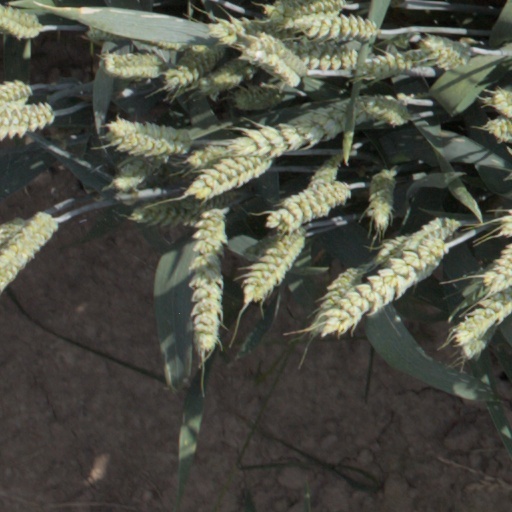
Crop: wheat